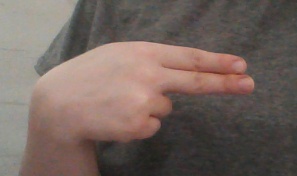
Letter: ain